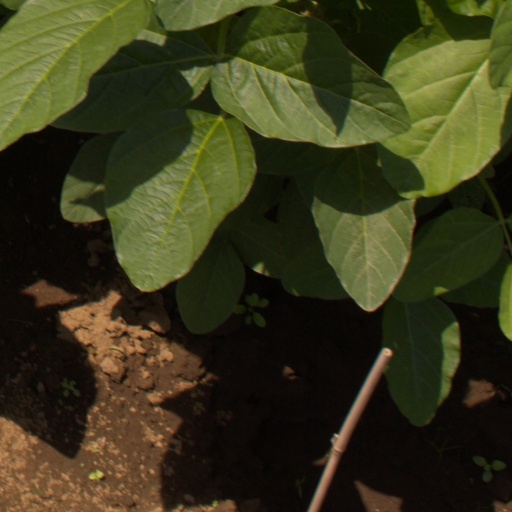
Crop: soybean